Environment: real
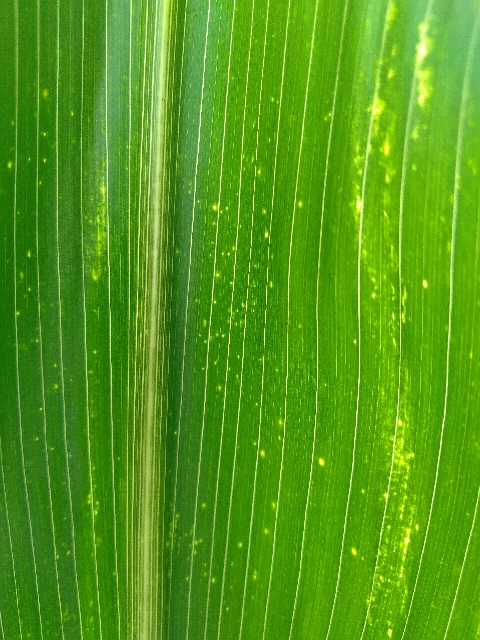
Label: lethal_necrosis